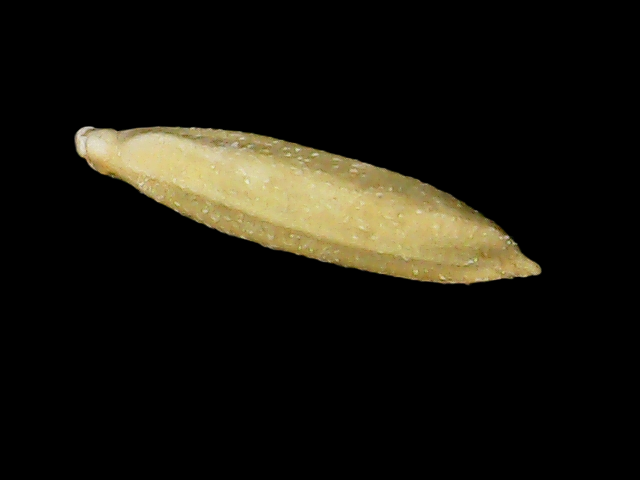
Rice variety: Binadhan20